Édouard Corroyer

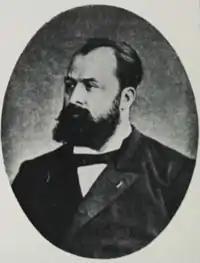
Édouard Corroyer(date unknown)

Édouard-Jules Corroyer (14 September 1835, Amiens – 30 January 1904, Paris) was a French architect and restorer.